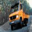
Label: truck